Lord Adolphus FitzClarence

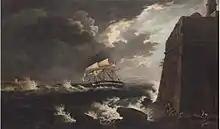
, with FitzClarence aboard, running into Marsamxett Harbour, Malta, in 1815

Joining the ship for the journey was FitzClarence's brother Captain George FitzClarence, taking British Army dispatches from India to Britain. George remarked on the surprising ability of the FitzClarence brothers to coincidentally meet each other, Adolphus and George having very briefly crossed paths before during the chase of "Constitution". "Tagus" arrived at Malta on 15 May and remained in the Mediterranean until November, when she returned to Britain to be paid off.